2022 FIFA World Cup

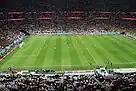
Some venues, such as the 68,000-seat Al Bayt Stadium, were planned to have their upper tiers of seating removed to reduce capacity after the tournament, however this is yet to happen.

In an April 2013 report by Merrill Lynch, the organisers in Qatar requested that FIFA approve a smaller number of stadiums due to the growing costs. Bloomberg said that Qatar wished to cut the number of venues to eight or nine from the twelve originally planned. By April 2017, FIFA had yet to finalise the number of stadiums Qatar must have readied in five years' time. Qatar's Supreme Committee for Delivery and Legacy (SC) said it expected there would be eight in and near Doha, with the exception of Al Khor.